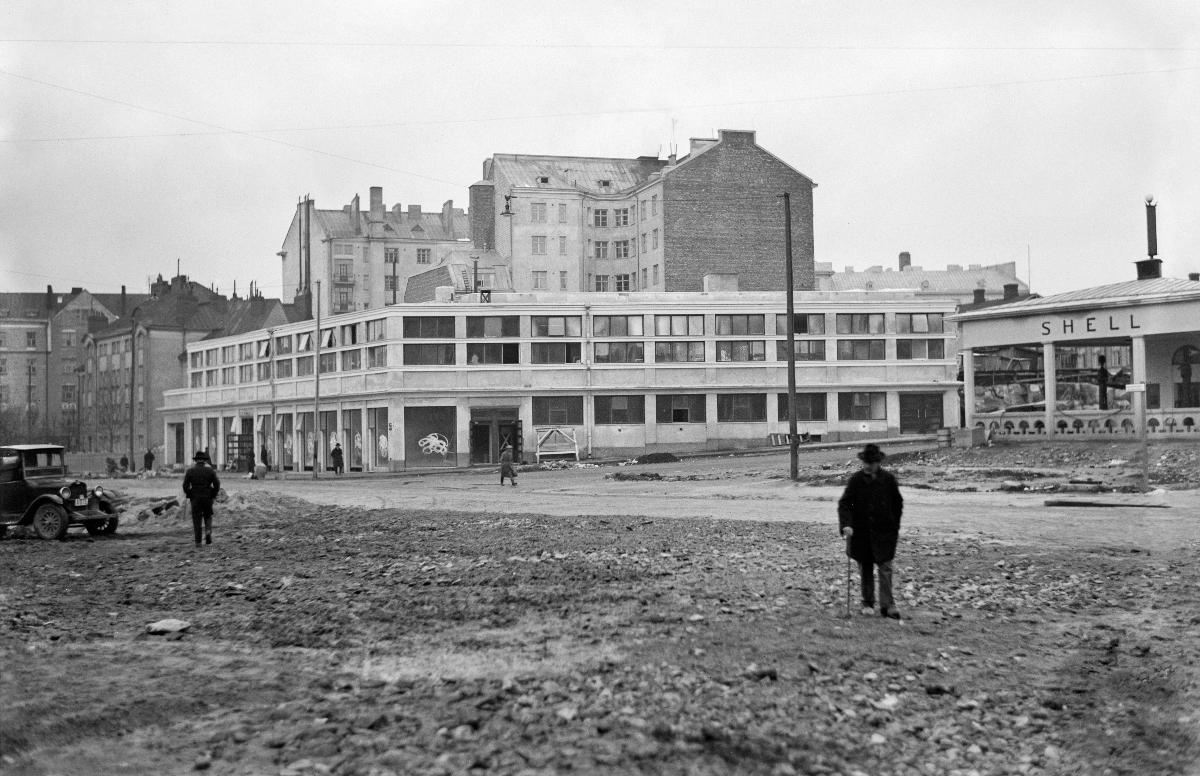
Vaasanhalli
Vasahallen; The Vaasa Hall
sisällön kuvaus: Rakennuksia Helsingissä 1920-luvulla. Vaasanhalli, Helsinginkatu 1, Sörnäinen. content description: Buildings in Helsinki in the 1920s. The Vasa Hall, Helsinginkatu 1, Sörnäinen. innehållsbeskrivning: Byggnader i Helsingfors på 1920-talet. Vasa hallen, Helsingegatan 1, Sörnäs.
Kuvaaja: Sundström, Hugo, kuvaaja
Vuosi: 1900
Paikka: Suomi, Uusimaa, Helsinki, Sörnäinen Helsinki; Suomi
Aiheet: arkkitehtuuri; rakennukset; rakennustyömaat; ulkokuva; HBL; architecture; buildings; building sites; exteriors; arkitektur; byggnader; byggplatser; bygge; byggområde; exteriör